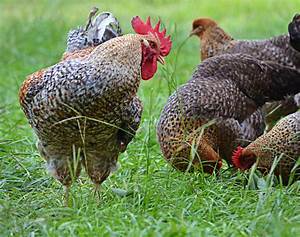
Label: gallina